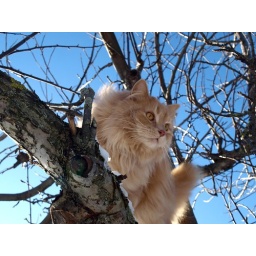
Odin in the apple tree